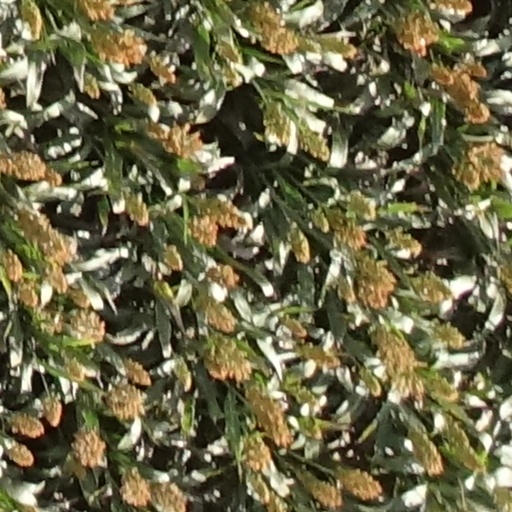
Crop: sorghum